Paris in the 17th century

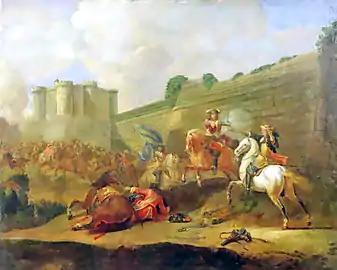
Cavaliers of the Fronde and the royal army battle outside the walls of Paris (1652)

Richelieu helped introduce a new religious architectural style into Paris, inspired by the famous churches in Rome, particularly the church of the Jesuits, and the Basilica of Saint Peter. The first façade built in the Jesuit style was that of the church of Saint-Gervais (1616); the first church entirely built in the new style was Saint-Paul-Saint-Louis, on "rue Saint-Antoine" in the Marais between 1627 and 1647. The hearts of both Louis XIII and Louis XIV were interred there.